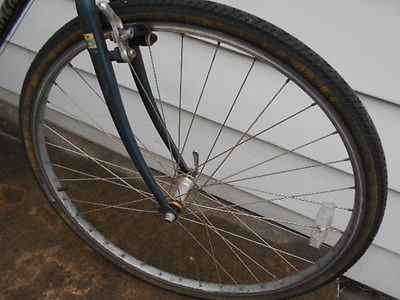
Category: bicycle